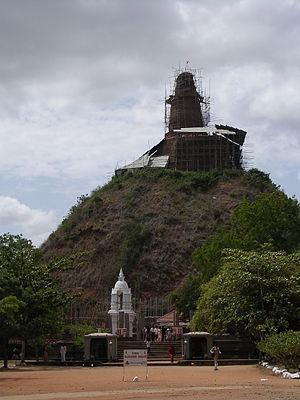
Le monastère d’Abhayagiri est un monastère bouddhiste du Sri Lanka, dont il ne reste que des ruines, dans l'ancienne capitale Anuradhapura.